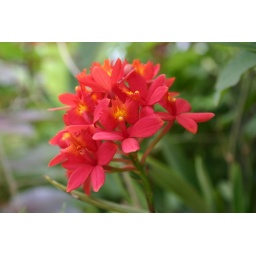
Orchid in the butterfly house at Cypress Gardens Moncks Corner, SC